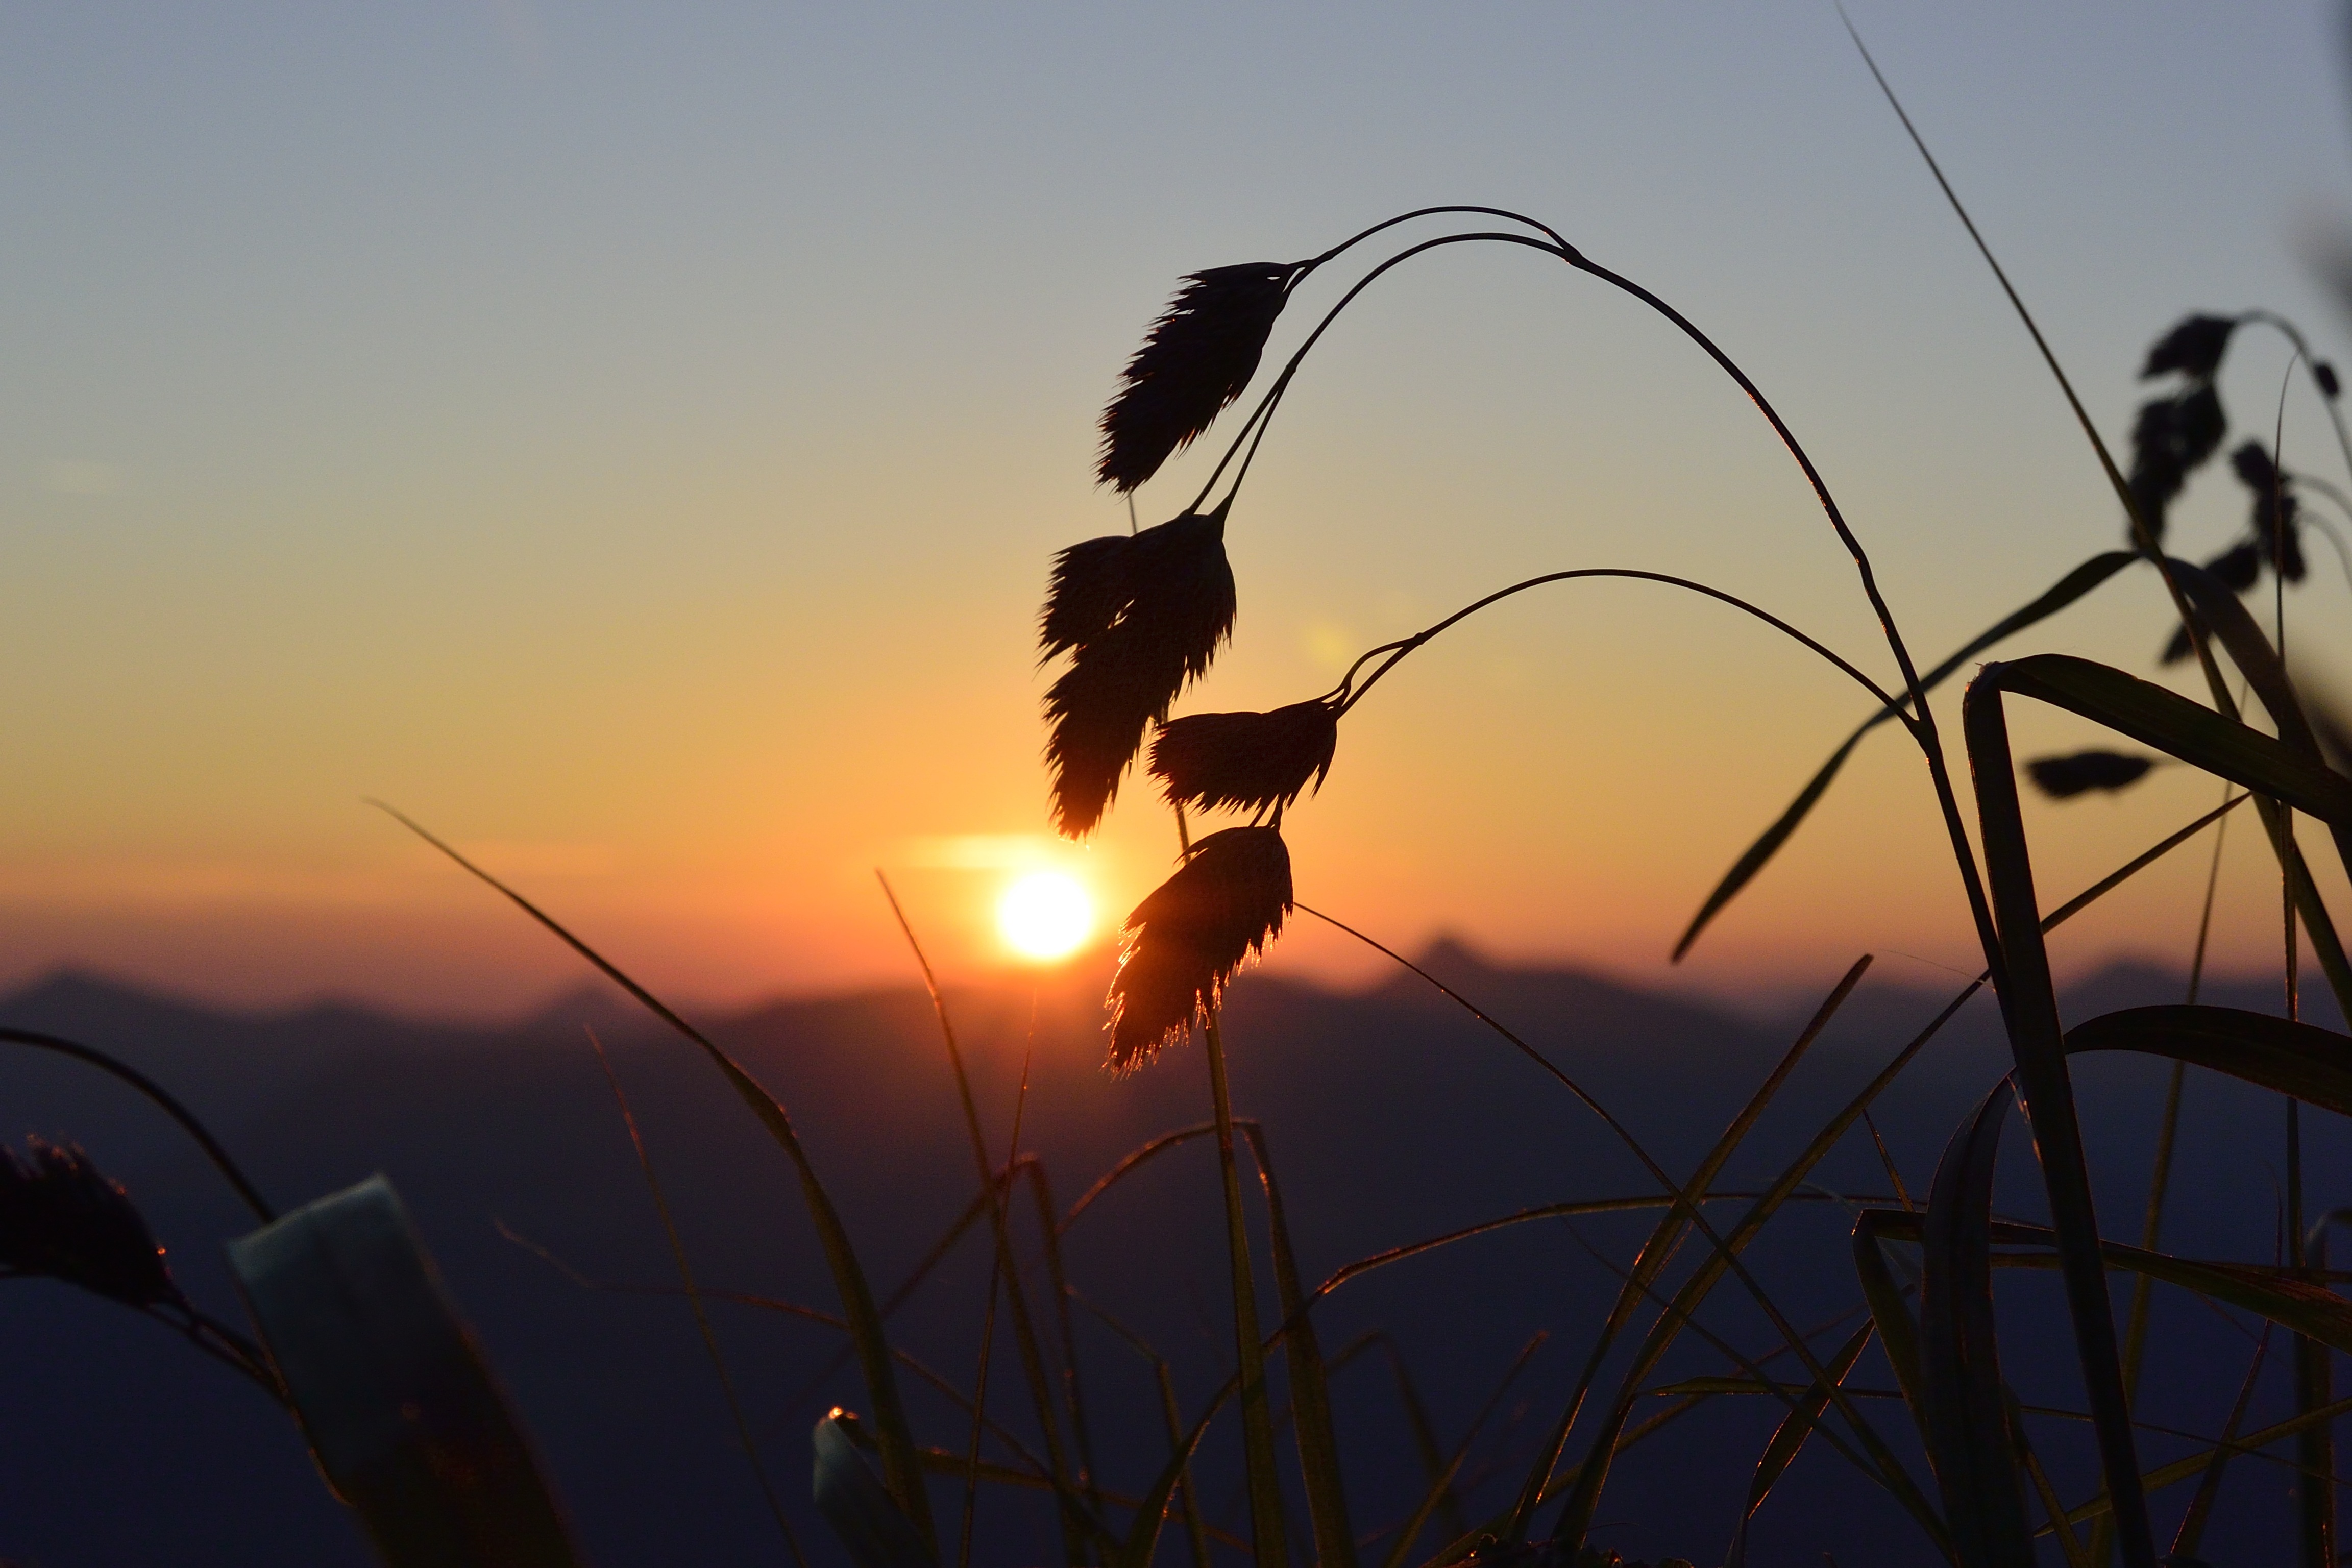
nature, grass, horizon, silhouette, mountain, light, cloud, sky, sun, sunrise, sunset, field, sunlight, morning, flower, wind, dawn, dusk, evening, agriculture, austria, skies, salzburg, morgenrot, ross field, atmospheric phenomenon, grass family